12th Louisiana Infantry Regiment

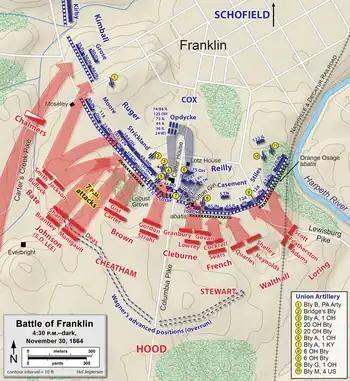
Battle of Franklin, 30 Nov. 1864

At the Battle of Peachtree Creek on 20 July 1864, Scott's brigade attacked Brigadier General John W. Geary's Union division. At the first onset, Scott's men overwhelmed the 33rd New Jersey Infantry Regiment, which was holding an advanced outpost, capturing its flag and many soldiers. Following an unguarded ravine, Scott's troops gained the rear of the Union front line, panicking many soldiers, and overrunning a 4-gun battery. However, Geary's reserve brigade and rallied Federal soldiers counterattacked; they drove Scott's men back after bitter fighting. In the struggle, the 12th Louisiana had its flag captured and suffered a loss of 11 killed, 57 wounded, and 4 missing, including Captain Bivin (B Company) killed. At Peachtree Creek, Scott's brigade was part of Lieutenant General Alexander P. Stewart's corps.